Poh Ern Shih Temple

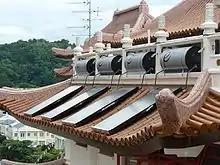
Solar panels installed at the rooftops of the temple as part of its eco-friendly design

The temple takes advantage of Singapore's abundant sunlight by having three different kinds of solar energy cells on its rooftop. They are the poly-crystalline silicon solar array, mono-crystalline silicon solar array and amorphous silicon solar array. Poh Ern Shih's water is heated by its solar panels, and its night lighting is powered by electricity converted from solar energy, With its breezy location, wind generators have also been erected to convert wind activity into electricity.